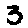
Label: 3